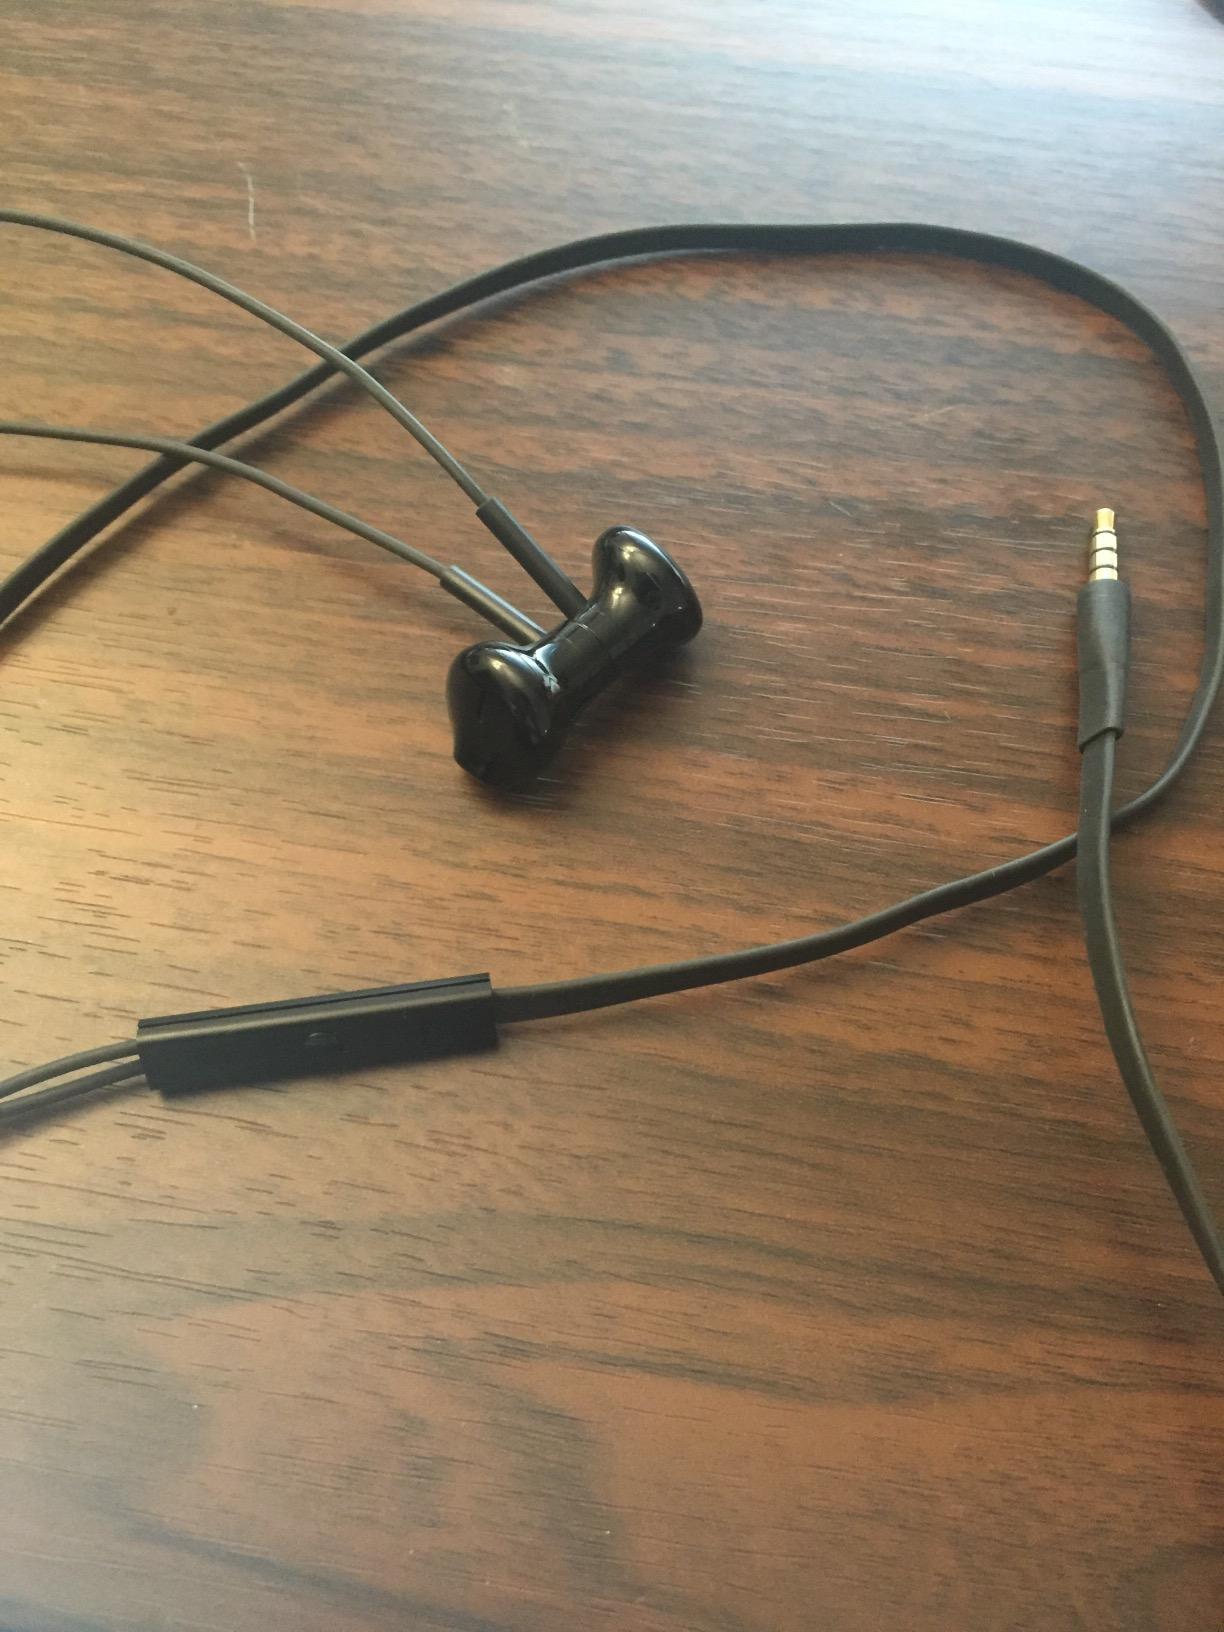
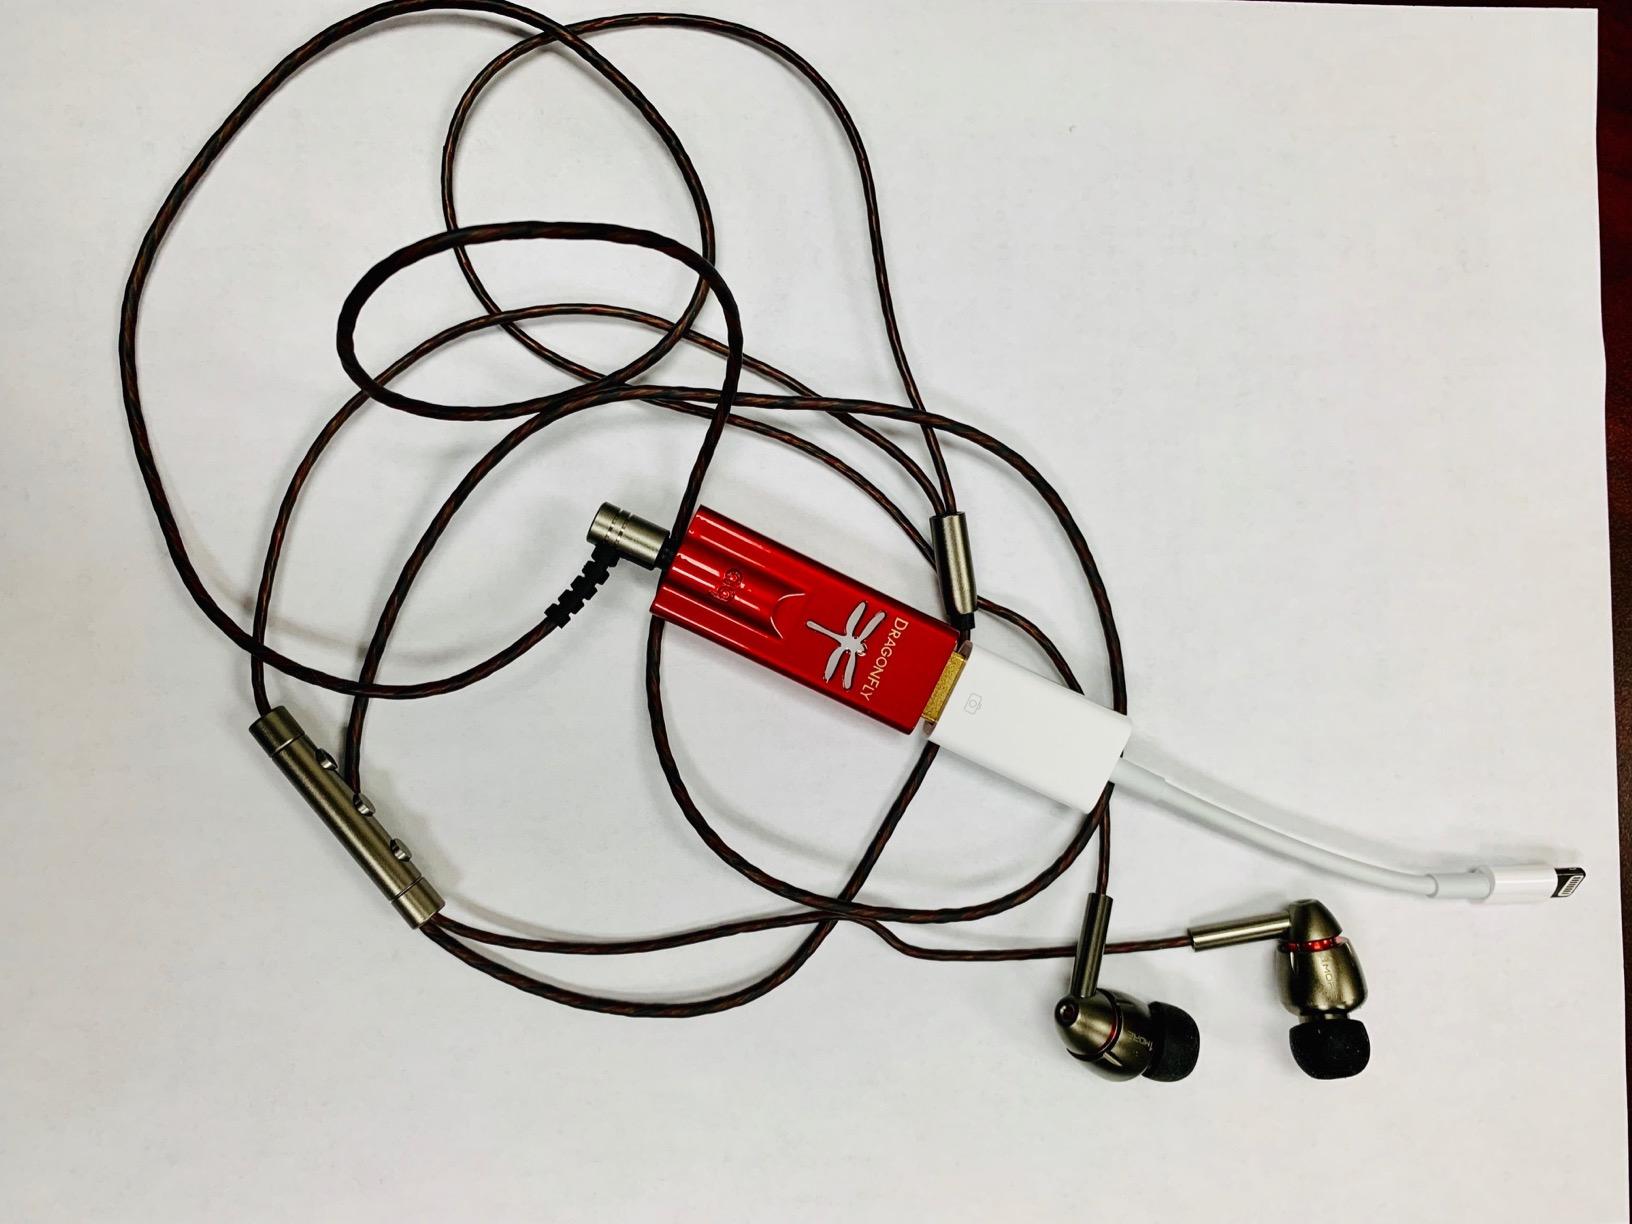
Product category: headphones
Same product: no